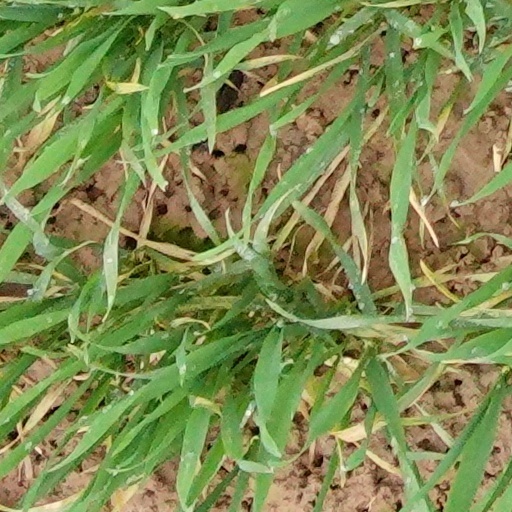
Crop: wheat